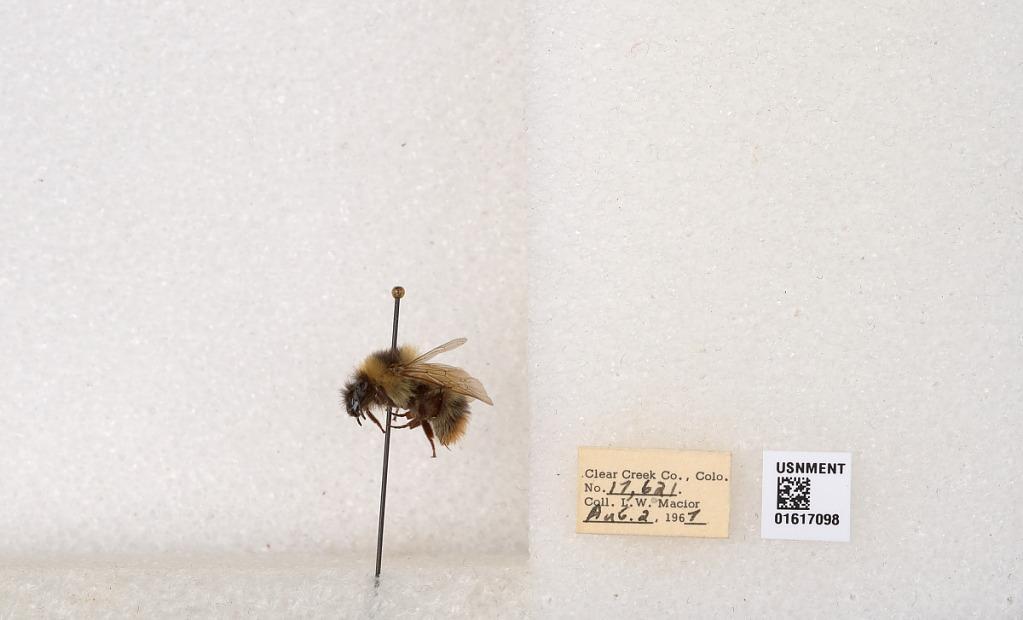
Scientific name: Bombus kirbyellus
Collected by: L. Macior
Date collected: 1967-8-2
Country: United States
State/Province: Colorado
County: Clear Creek
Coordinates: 39.6891, -105.644